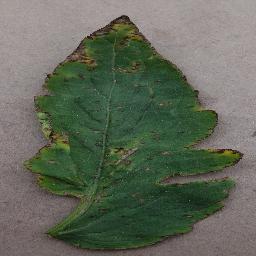
Label: Tomato___Bacterial_spot